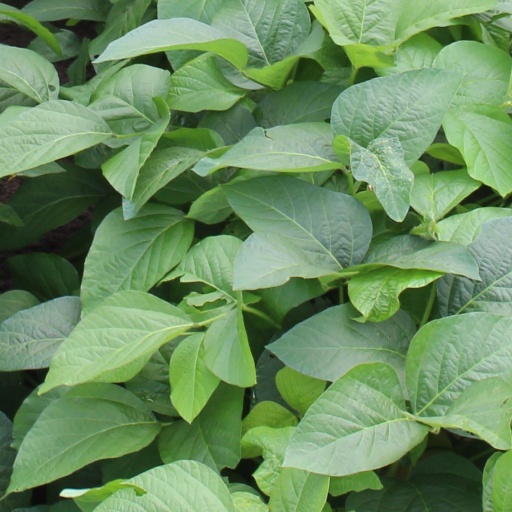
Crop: soybean